Kambal Sirena

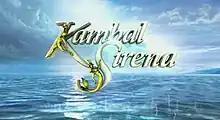
Title card

( / international title: "Footsteps of a Mermaid") is a 2014 Philippine television drama fantasy romance series broadcast by GMA Network. Directed by DonDon Santos, it stars Louise delos Reyes in the title role. It premiered on March 10, 2014 on the network's Telebabad line up. The series concluded on June 27, 2014 with a total of 78 episodes.